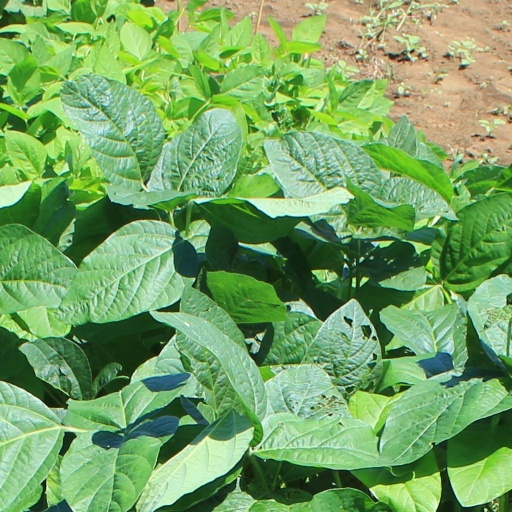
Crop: soybean